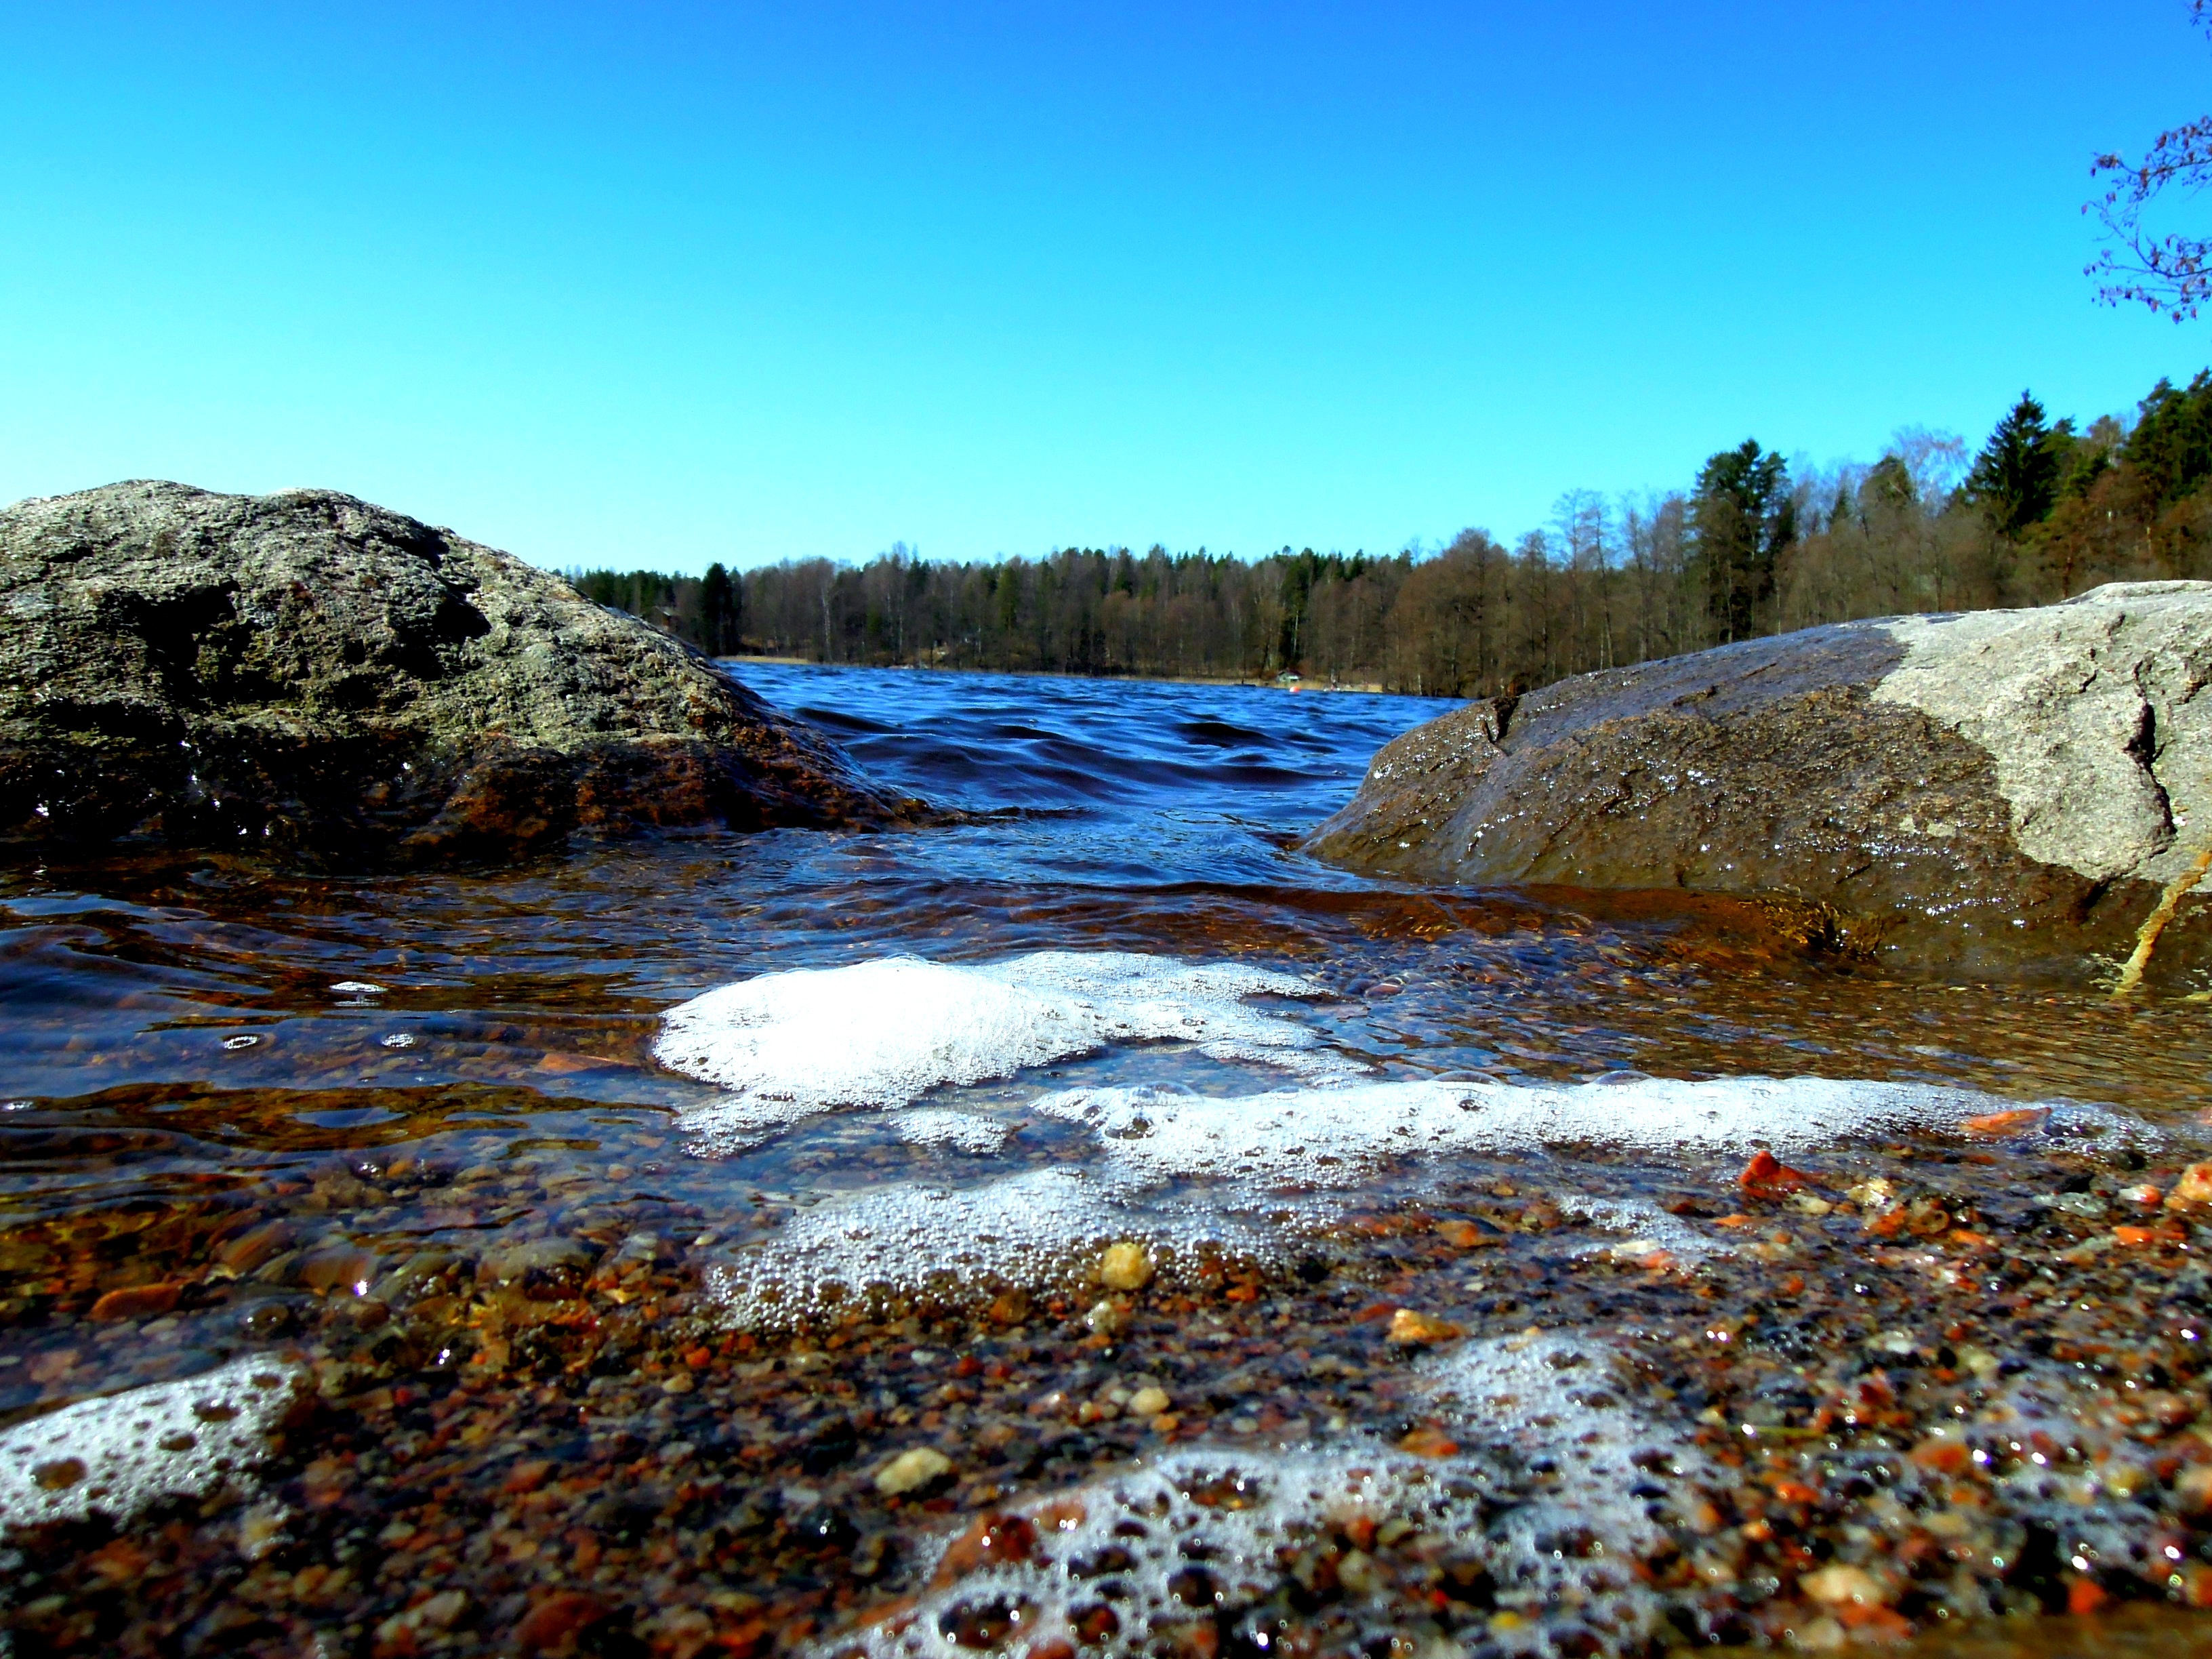
beach, landscape, sea, coast, water, nature, sand, rock, wilderness, mountain, snow, winter, sky, leaf, shore, wave, lake, river, pond, stream, reflection, autumn, rapid, blue, season, body of water, finnish, nature photo, landform, natural environment, geographical feature